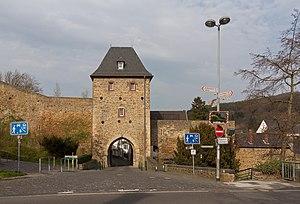
Bad Münstereifel est une ville de l'arrondissement d'Euskirchen, dans le Land de Rhénanie-du-Nord-Westphalie, Allemagne.